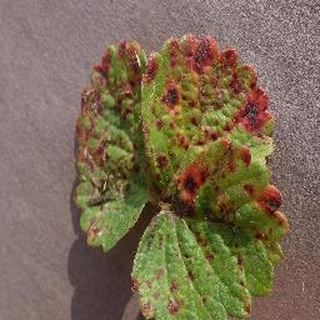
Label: strawberry_leaf_scorch